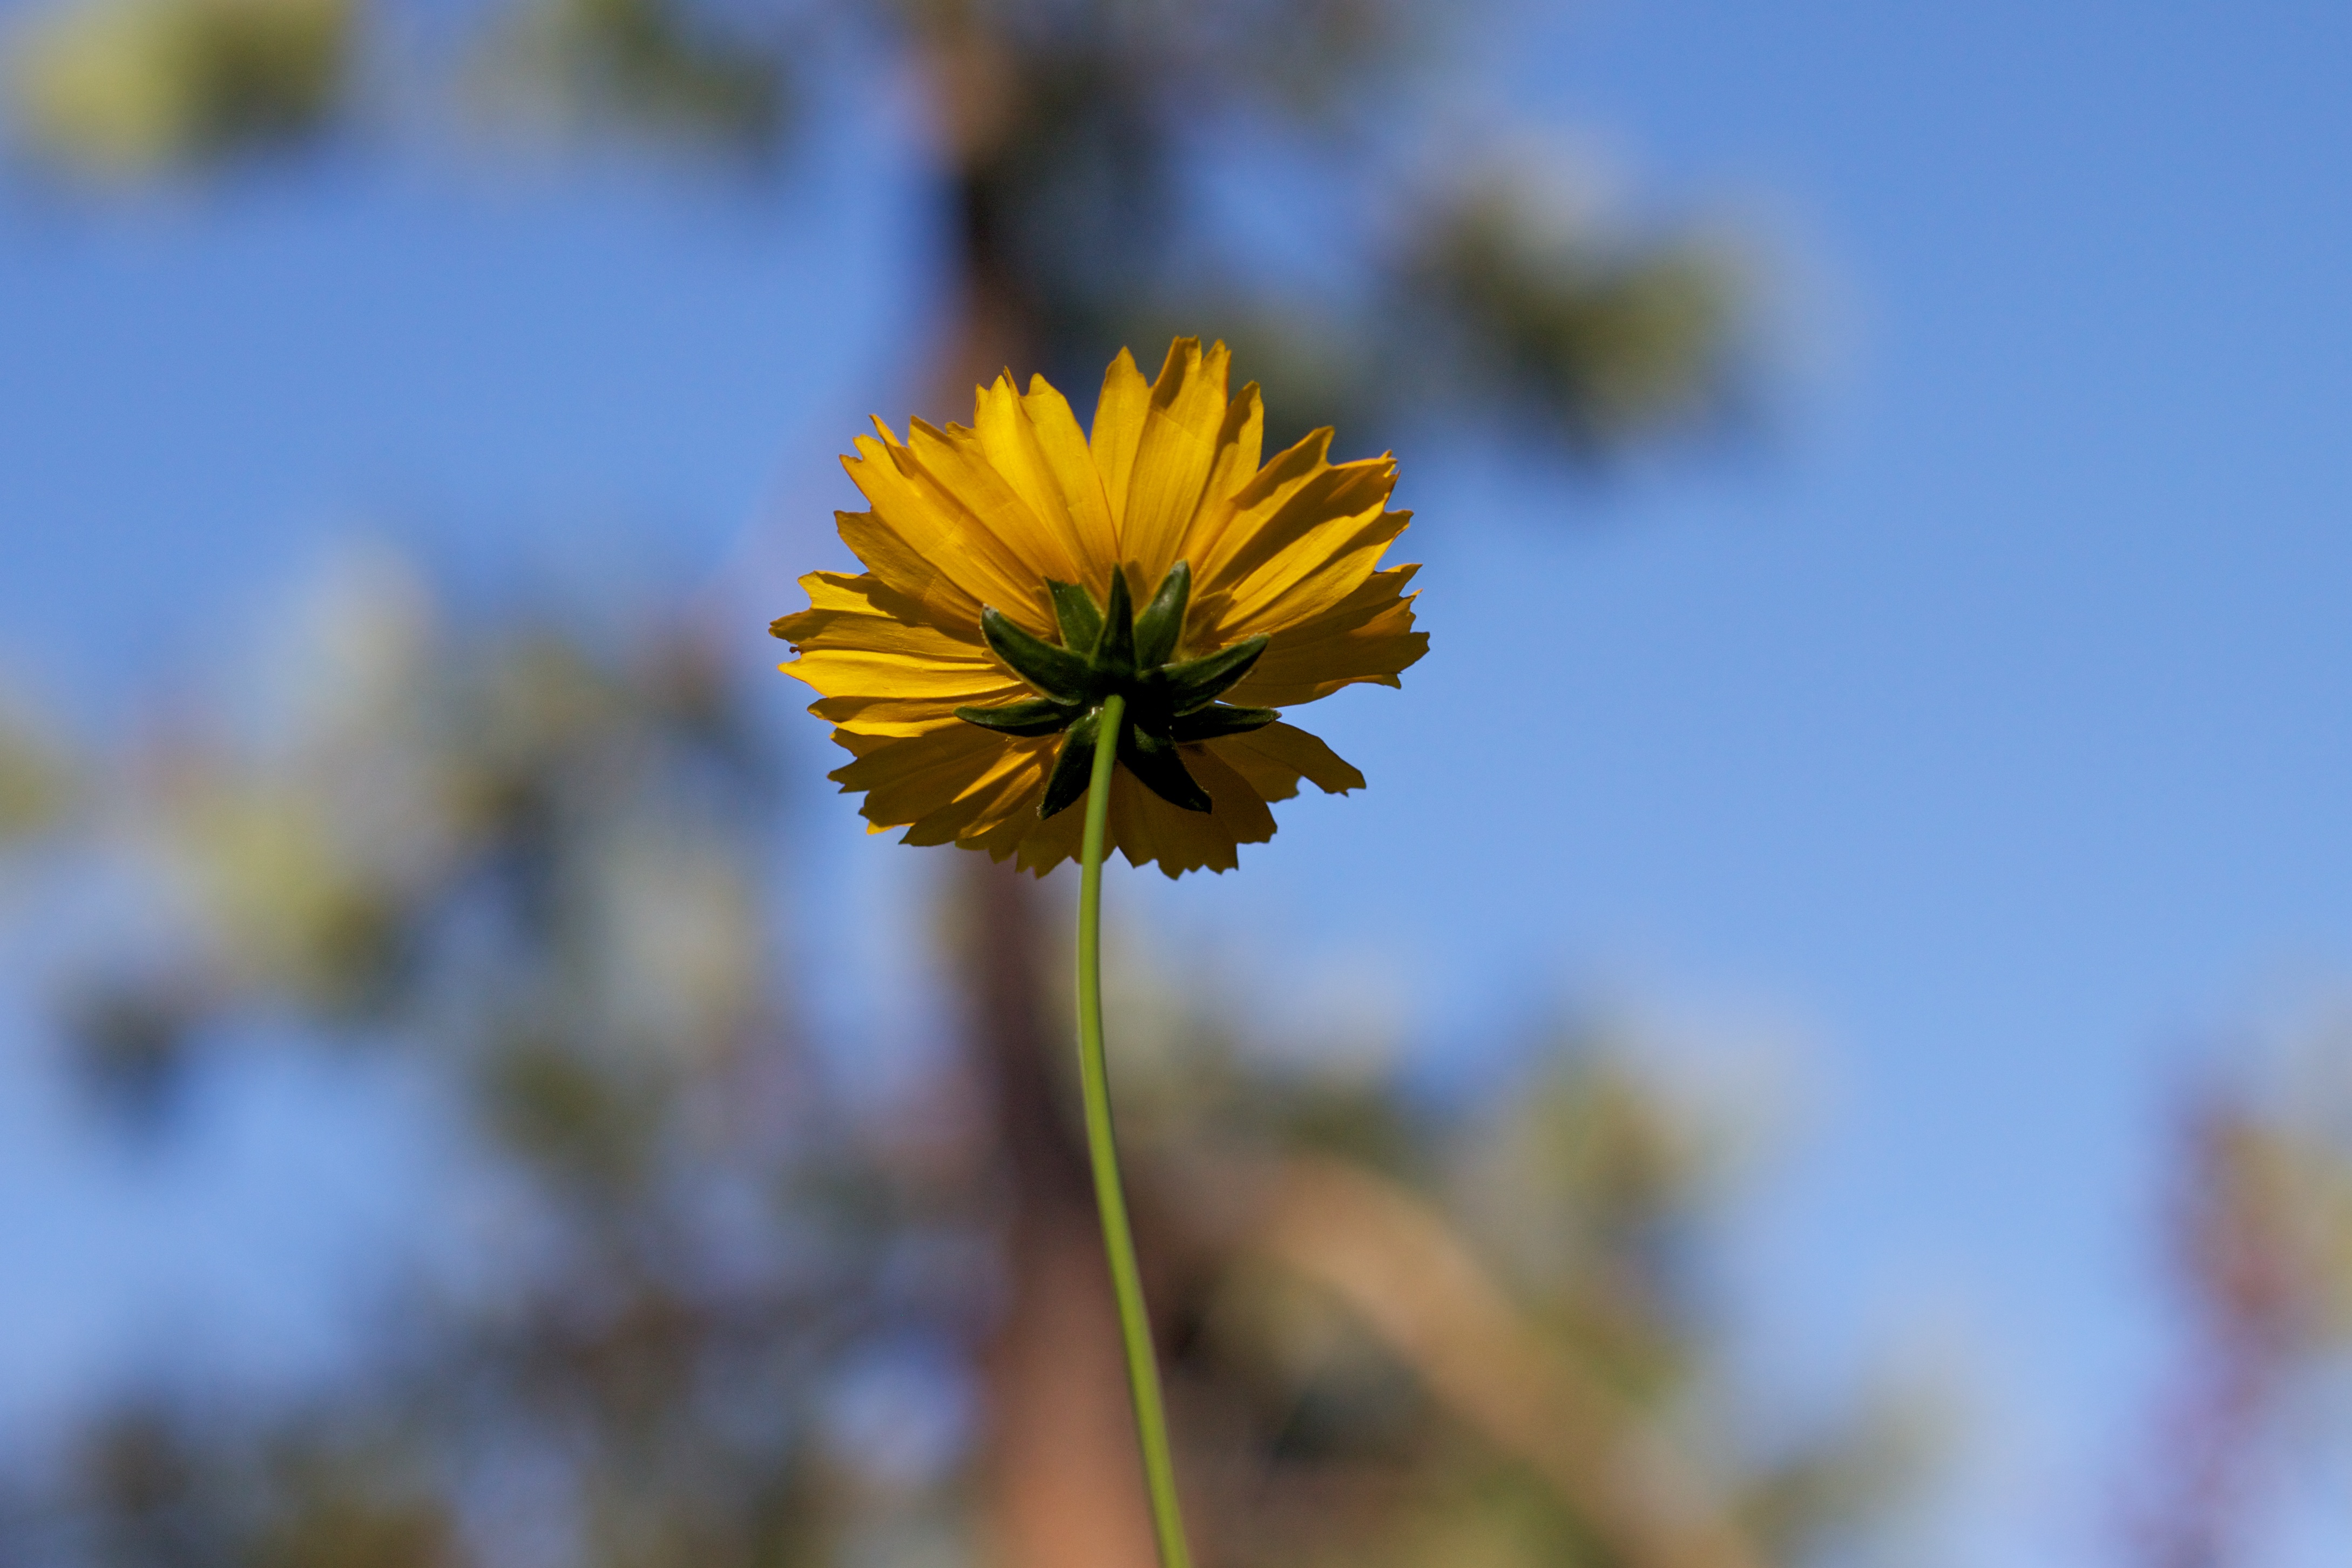
nature, blossom, plant, field, meadow, prairie, sunlight, flower, petal, botany, yellow, flora, wildflower, close up, macro photography, flowering plant, daisy family, plant stem, land plant